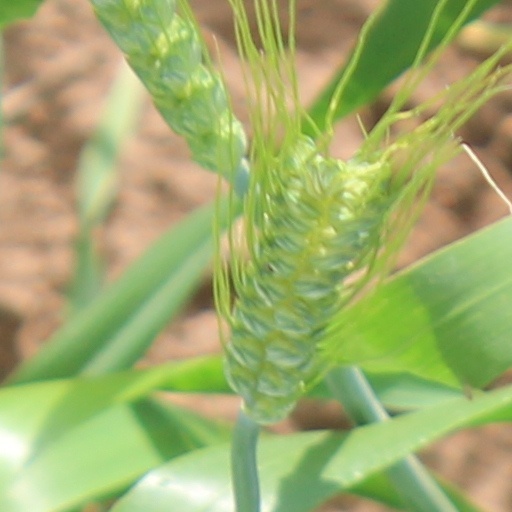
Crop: wheat